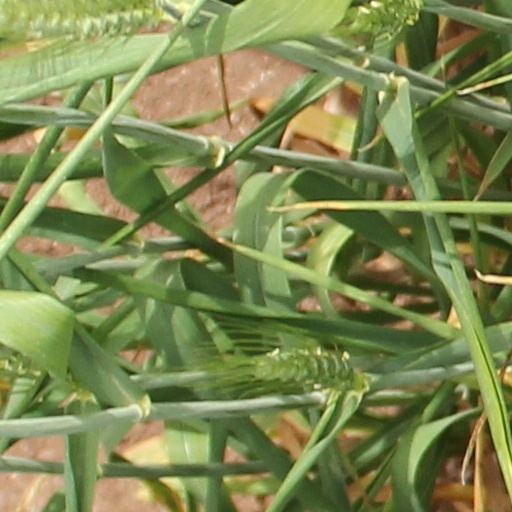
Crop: wheat